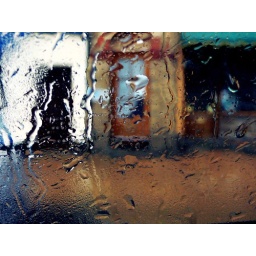
sitting in a car in the rain gives me pleasure, I love the distortion and patterns made